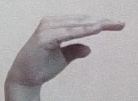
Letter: jeem